History of Arsenal F.C. (1966–present)

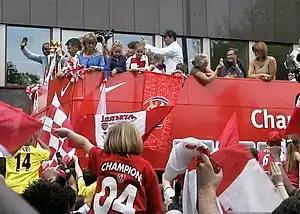
Arsenal's players and fans celebrate their 2004 Premier League win with an open-top bus parade.

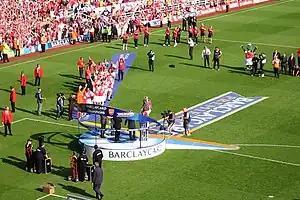
Arsenal captain Patrick Vieira lifts the 2003–04 Premier League trophy.

The defeat to Leeds would be Arsenal's last in the League for over a year. 2003–04 was a record-breaking season for Arsenal, as they won the Premier League unbeaten (26 wins, 12 draws, and zero defeats), finishing 11 points ahead of second-place Chelsea. They became only the second team to do so, the first having been Preston North End in 1888–89. Their rivals for the title gained revenge in other competitions – Arsenal were defeated in the Champions League quarter-finals and FA Cup semi-finals by Chelsea and Manchester United, respectively, in successive matches. Arsenal recovered from being 1–0 and 2–1 behind to Liverpool in their league match at Highbury to win 4–2, thanks to a Thierry Henry hat-trick, and went on to win the league with a 2–2 draw away to Tottenham Hotspur, mimicking their success in 1971.